Geskel Saloman

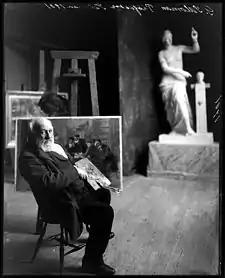
Saloman in his studio. (1901)

A short stay in Gothenburg led to him to become a resident in Sweden from 1850, where he received citizenship. In Gothenburg he enjoyed great reputation as a portrait painter, but also did some genre paintings which he partially exhibited in Copenhagen. He was also a character interested in giving drawing lessons, being offered a position as teacher in 1871 at the "Göteborgs Musei Rit-och Målarskola", now Konsthögskolan Valand; becoming a member of the Art Academy in Stockholm from 1874. There, he became professor at the academy and the royal portrait painter.